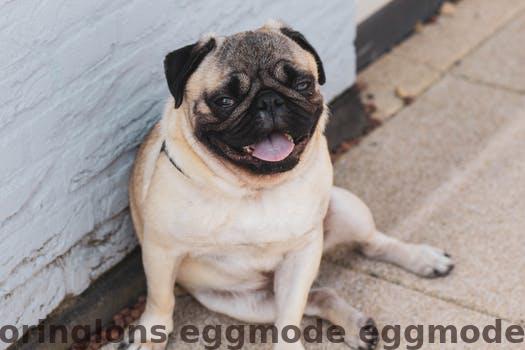
Label: Watermark